Ülikooli Street

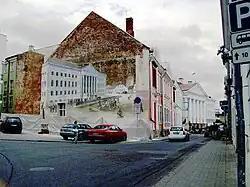
Von Bock House in Ülikooli Street

The Ülikooli Street (University Street) is a street in the center of Tartu in Estonia. Named after the University of Tartu whose main building is located on this street (18 Ülikooli str.), it runs through the business district, passes behind the Town Hall building, and hosts a number of university-related facilities, including the university cafe (20 Ülikooli str.), Von Bock House, the university book shop (11 Ülikooli str.) and the old Faculty of Chemistry building, which is also called the Marx Building (16 Ülikooli str.). The Barclay Square, location of the Barclay de Tolli bust, and the Pirogov park, location of the Nikolay Pirogov statue, are adjacent to the street.